America's Best Chew

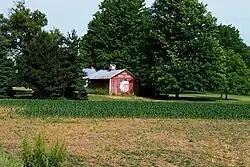
Barn painted with Red Man advertisement, Macon Township, Michigan

America's Best Chew (formerly Red Man) is an American brand of chewing tobacco introduced in 1904.